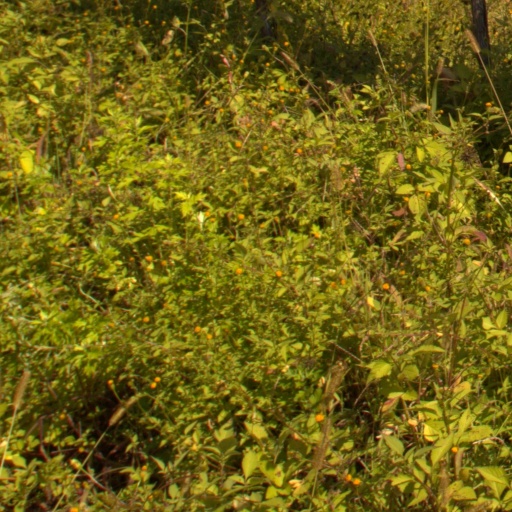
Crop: grape